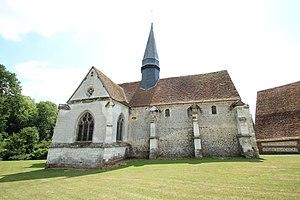
Église Saint-Aubin de Guignecourt en France.
Guignecourt est une commune française située dans le département de l'Oise en région Hauts-de-France.
Cet article recense les monuments historiques de l'ouest de l'Oise, en France.